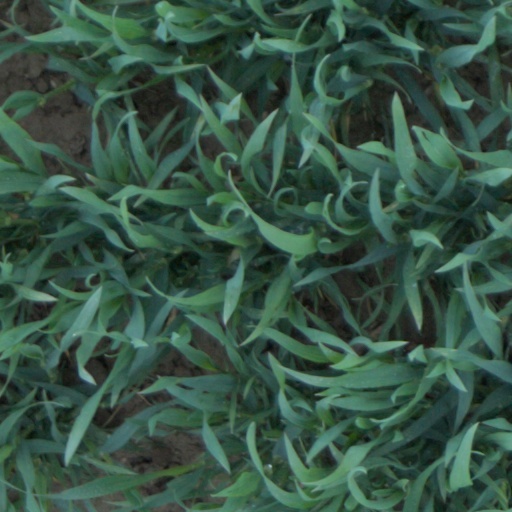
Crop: wheat